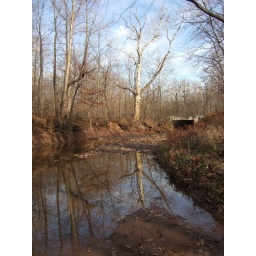
The river behind Eric's mother's house in Parma.